Ottoman Old Regime

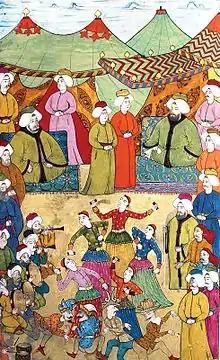
Depiction of the festivities of 1720, celebrating the circumcision of the sons of Ahmed III.

In 1710 Charles XII of Sweden convinced Sultan Ahmed III to declare war against Russia, and the Ottoman forces under Baltacı Mehmet Pasha won a major victory at the Battle of Prut. In the subsequent treaty, Russia returned Azov to the Ottomans, agreed to demolish the fortress of Taganrog and others in the area, and to stop interfering with the affairs of the Polish–Lithuanian Commonwealth or Cossacks. Discontent at the leniency of these terms was so strong in Istanbul that it nearly brought on a renewal of the war.